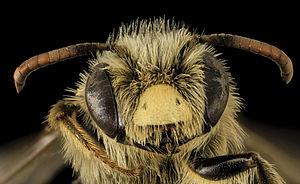
Le clypéus est l'un des sclérites qui composent le « visage » d'un arthropode.